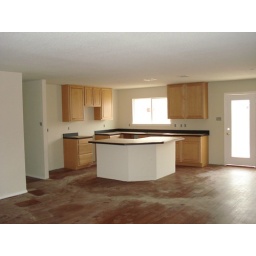
black countertops... covered in paper for the time being